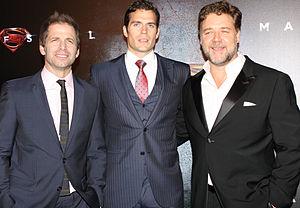
Man of Steel ou L'Homme d'acier au Québec est un film américano-britannique réalisé par Zack Snyder, écrit par David S. Goyer et produit par Christopher Nolan, sorti en 2013. Basé sur Superman, personnage de DC Comics, le long-métrage est un reboot qui dépeint les origines du super-héros.